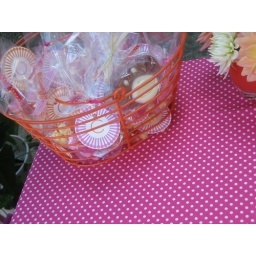
oops.. the monkey snuck in with the bears